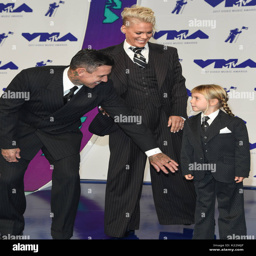
businessperson , pop rock artist and person attending awards held